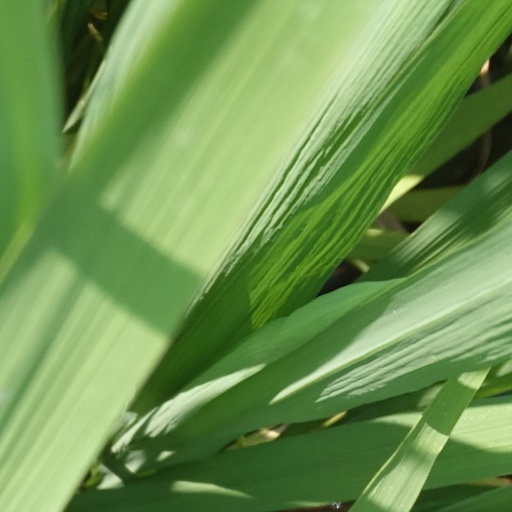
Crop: rice